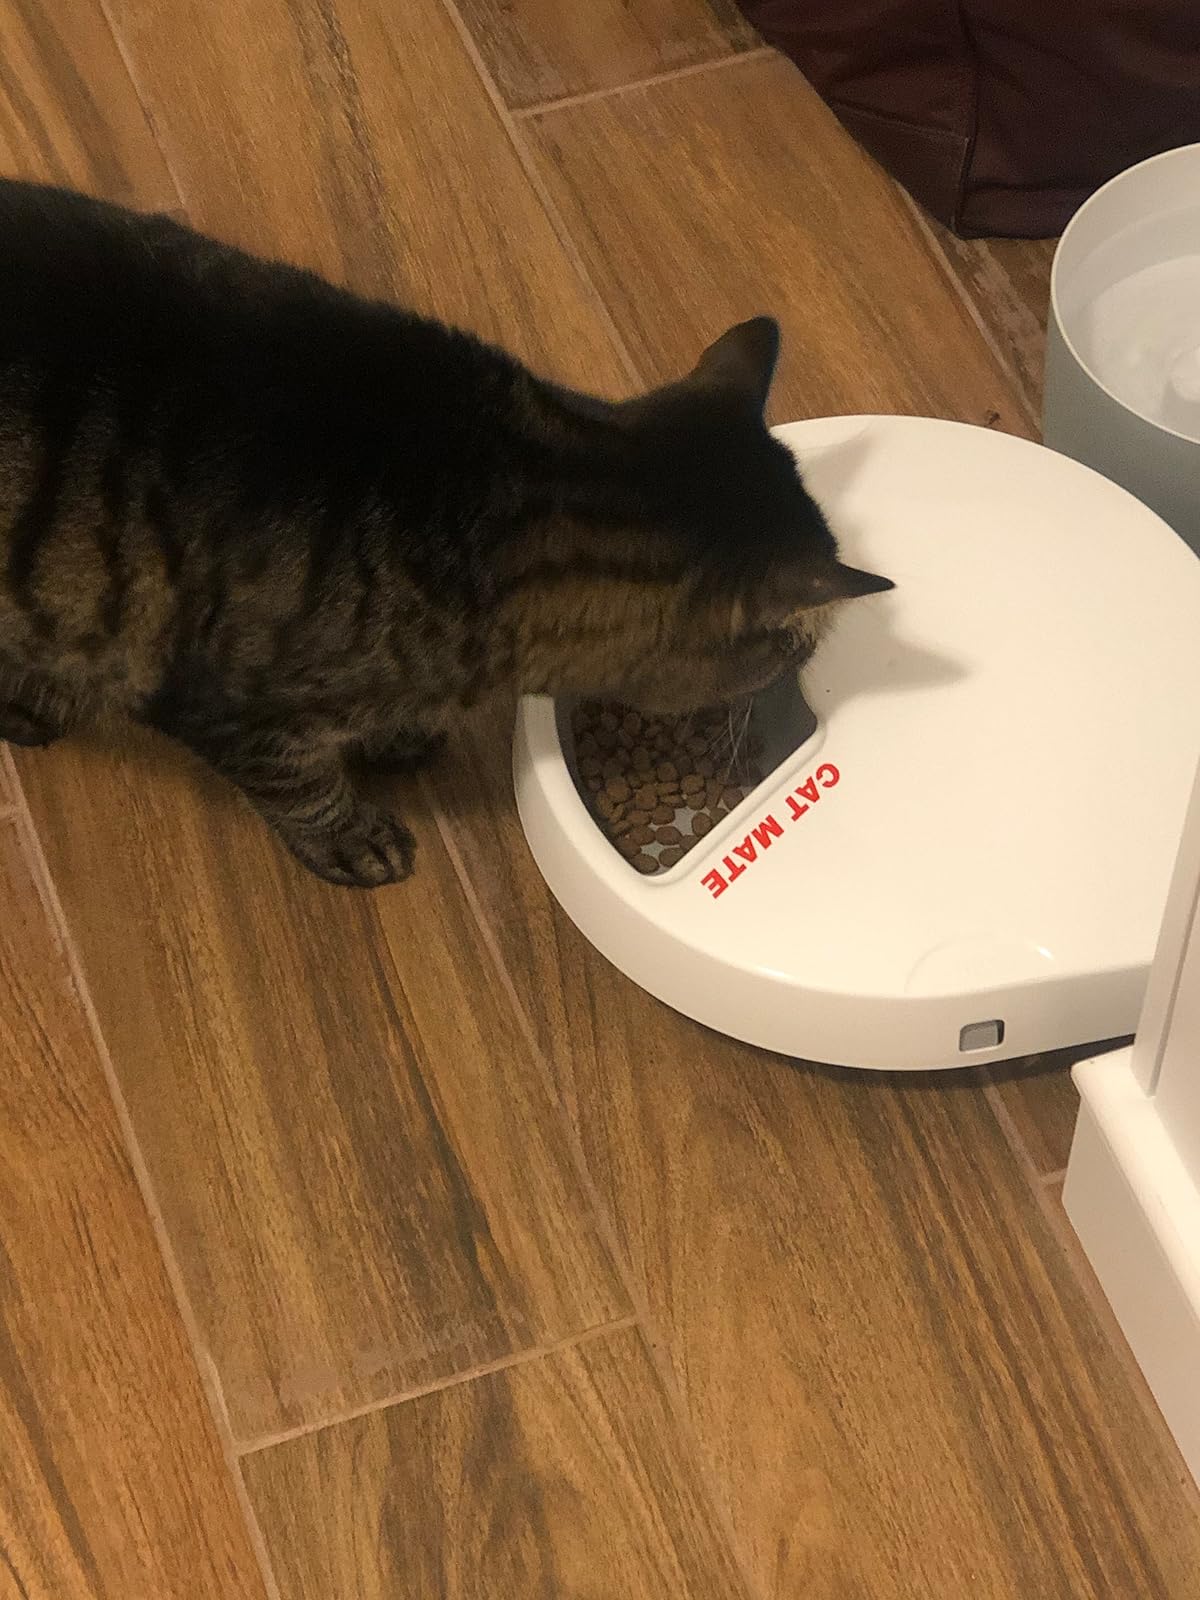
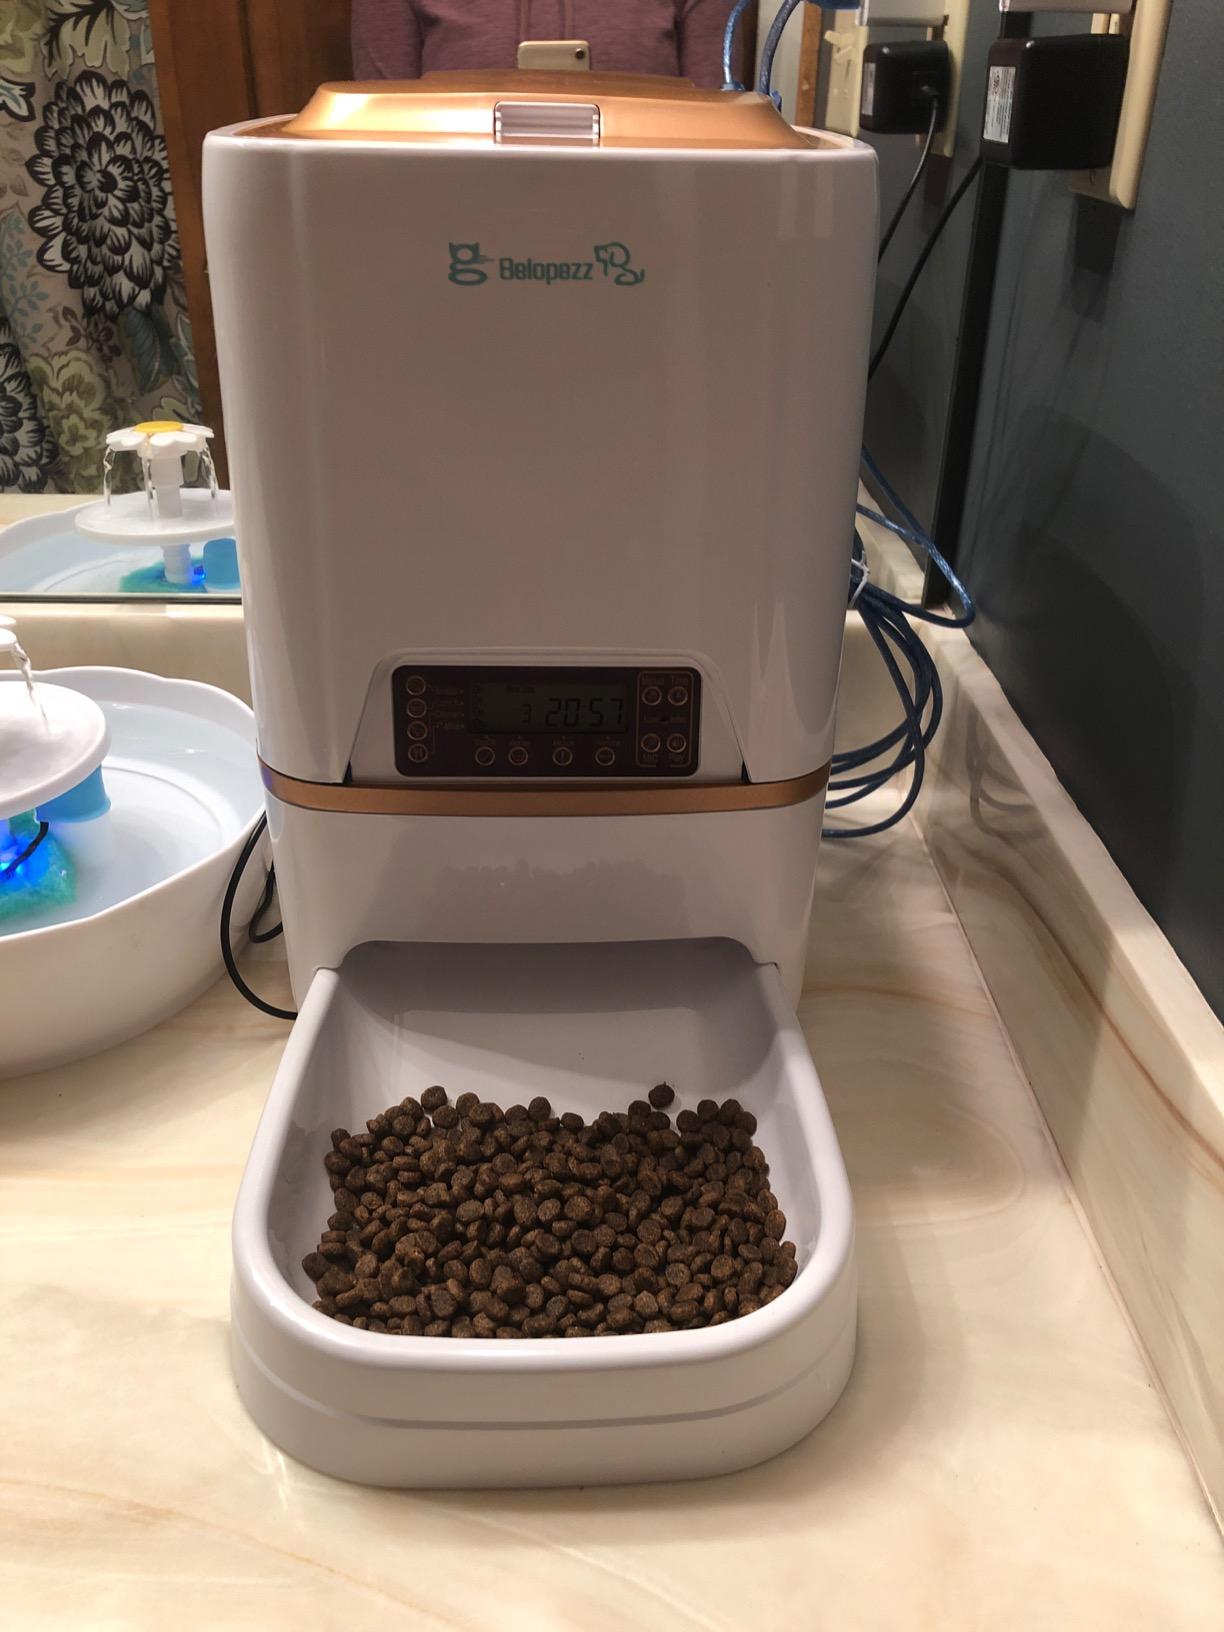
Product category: items_feeder
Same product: no